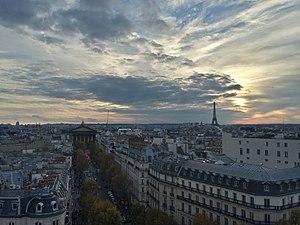
Vue sur les toits de Paris
Le Printemps est une entreprise française exploitante de grands magasins qui se positionne principalement sur des marques de mode, de luxe et de beauté. Le Printemps est également l'un des leaders français des listes de mariage.